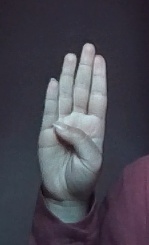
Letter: kaaf